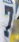
Number: 7